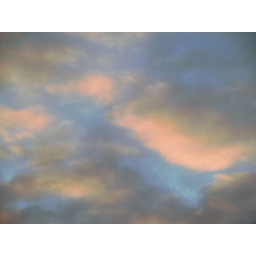
After an afternoon of blue sky, the clouds started to come in and the sun was reflecting nicely